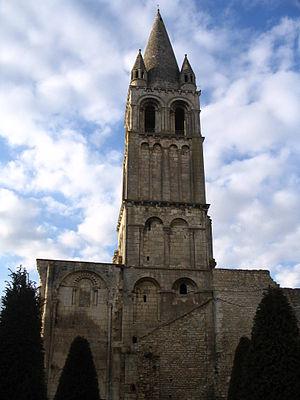
L'abbaye de Déols, Indre, France.